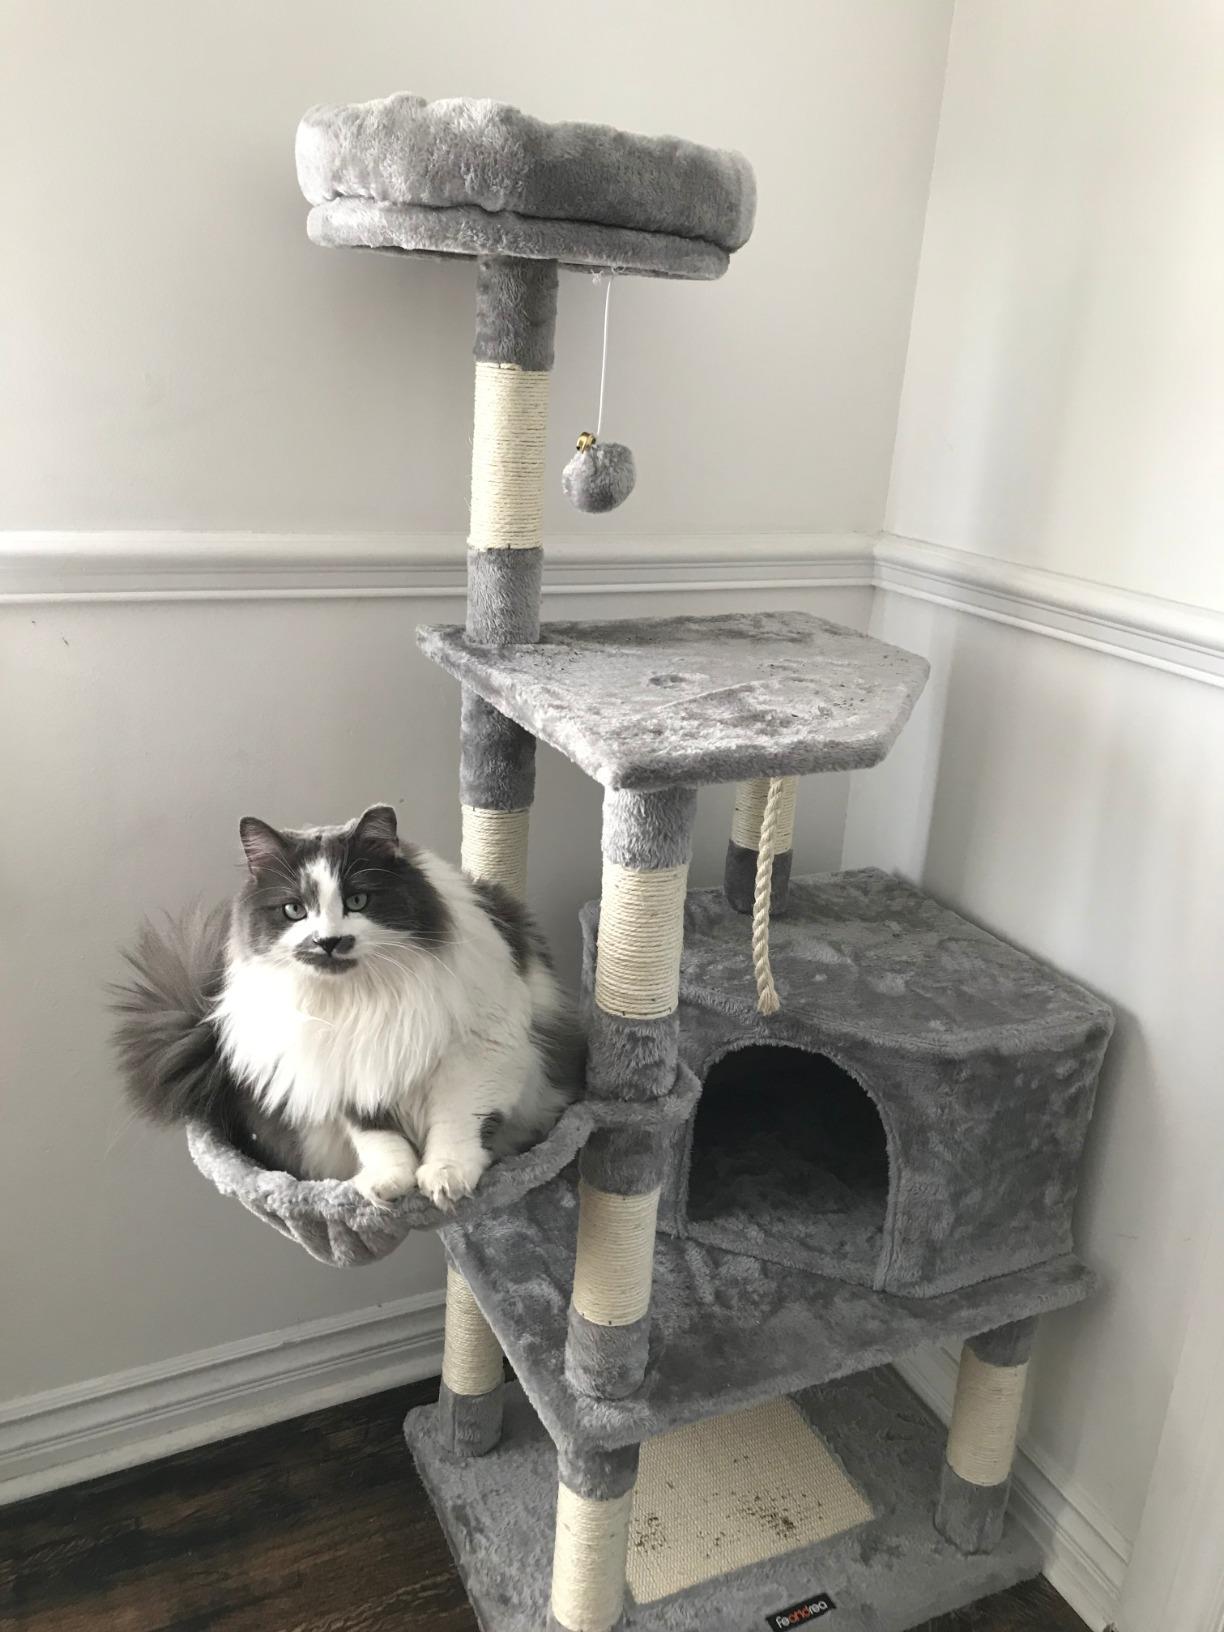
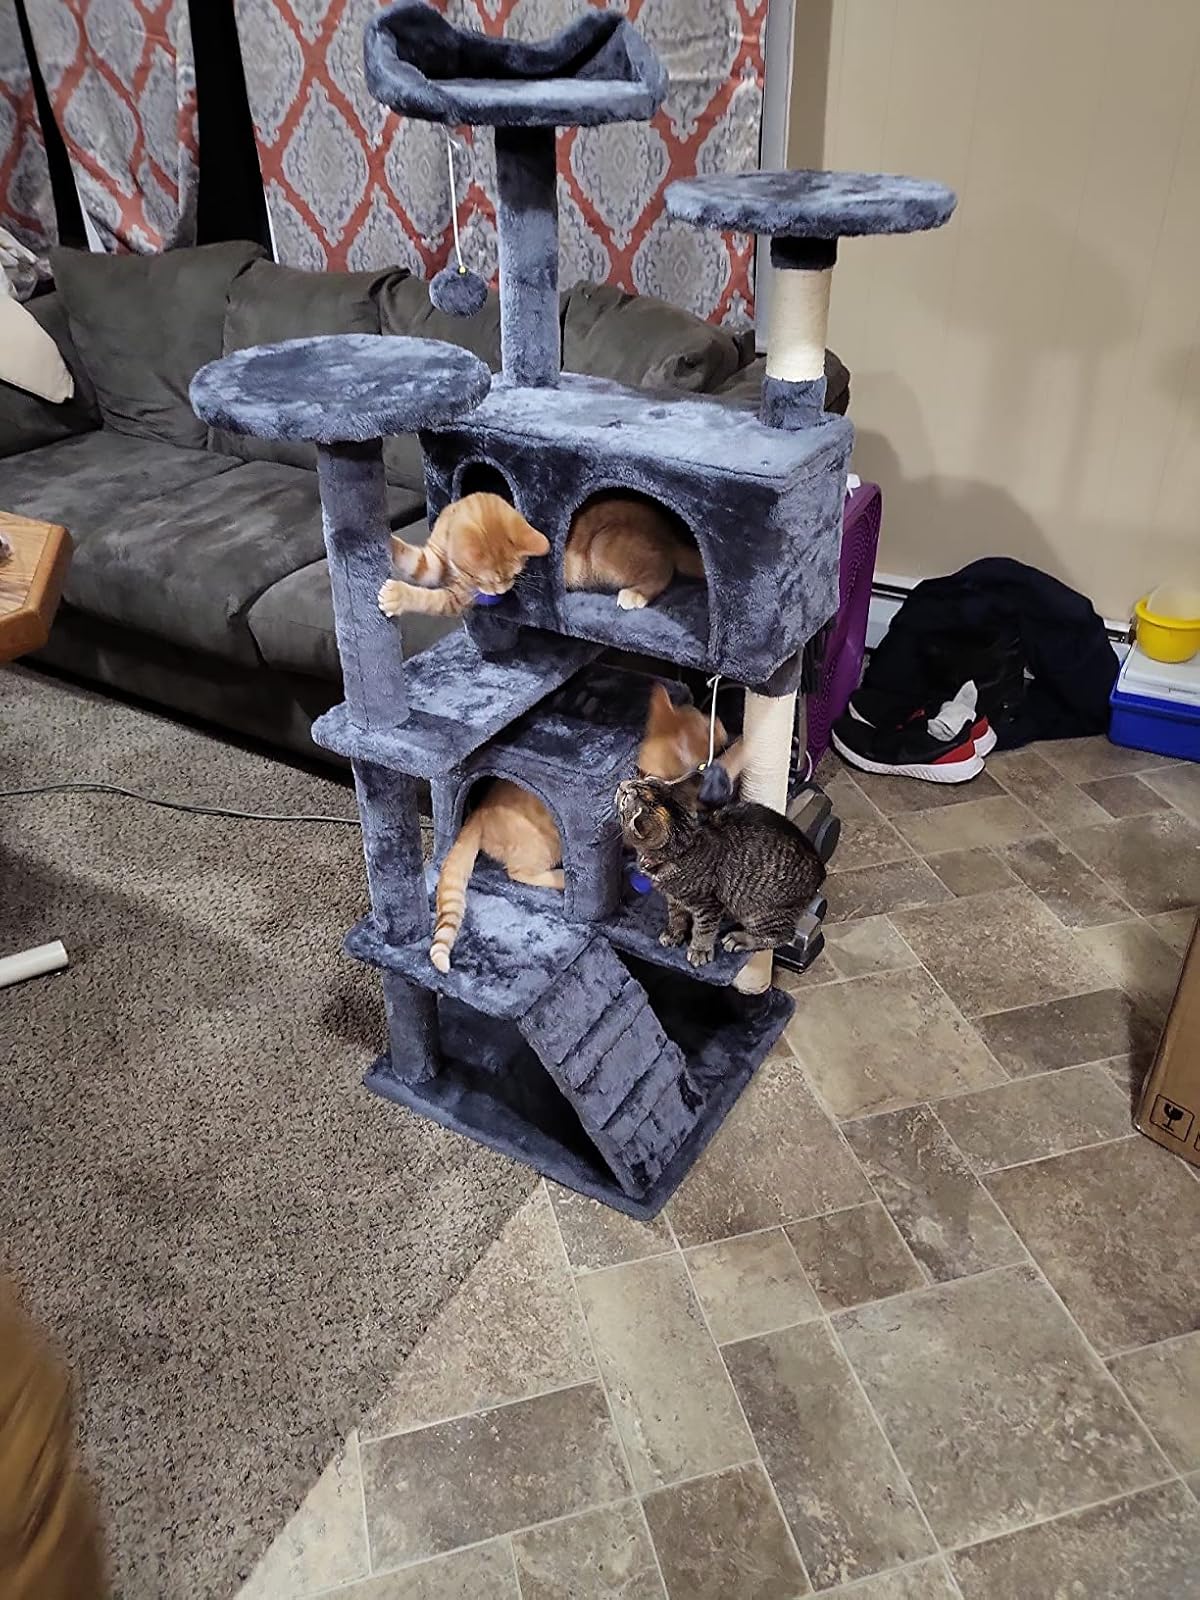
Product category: items_cat tree
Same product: no